The Voices of Mars

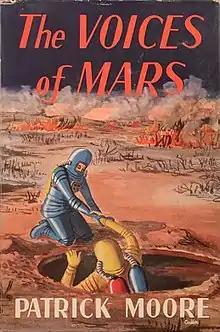
First edition (publ. Burke)Cover art by Patricia Cullen

The Voices of Mars is a 1957 children's science fiction novel by Patrick Moore, published by Burke. It is the third of a six-book series based on the character Maurice Gray.